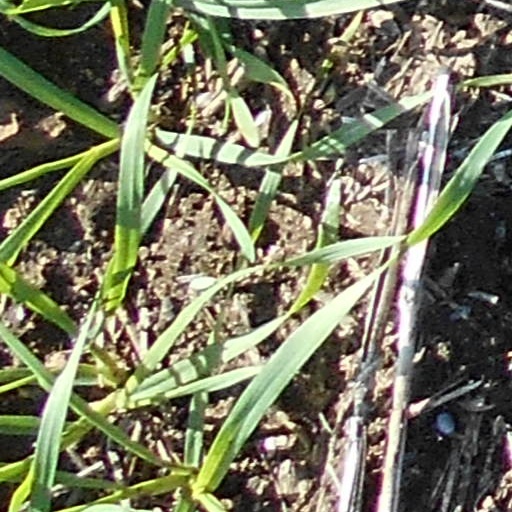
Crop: wheat